Yashwantrao Holkar

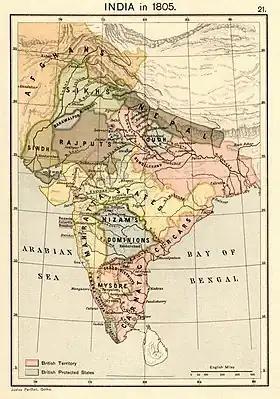
Maratha State in 1805

Lord Lake denounced the abandonment of Indian allies by the company, resigned his post in protest, and returned to England.